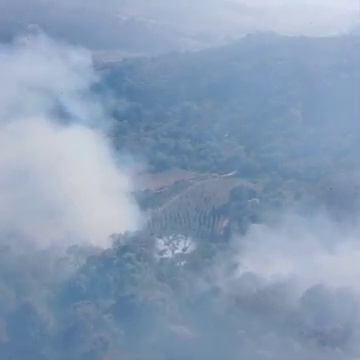
Fire: no
Smoke: yes